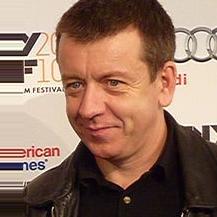
Age: 46